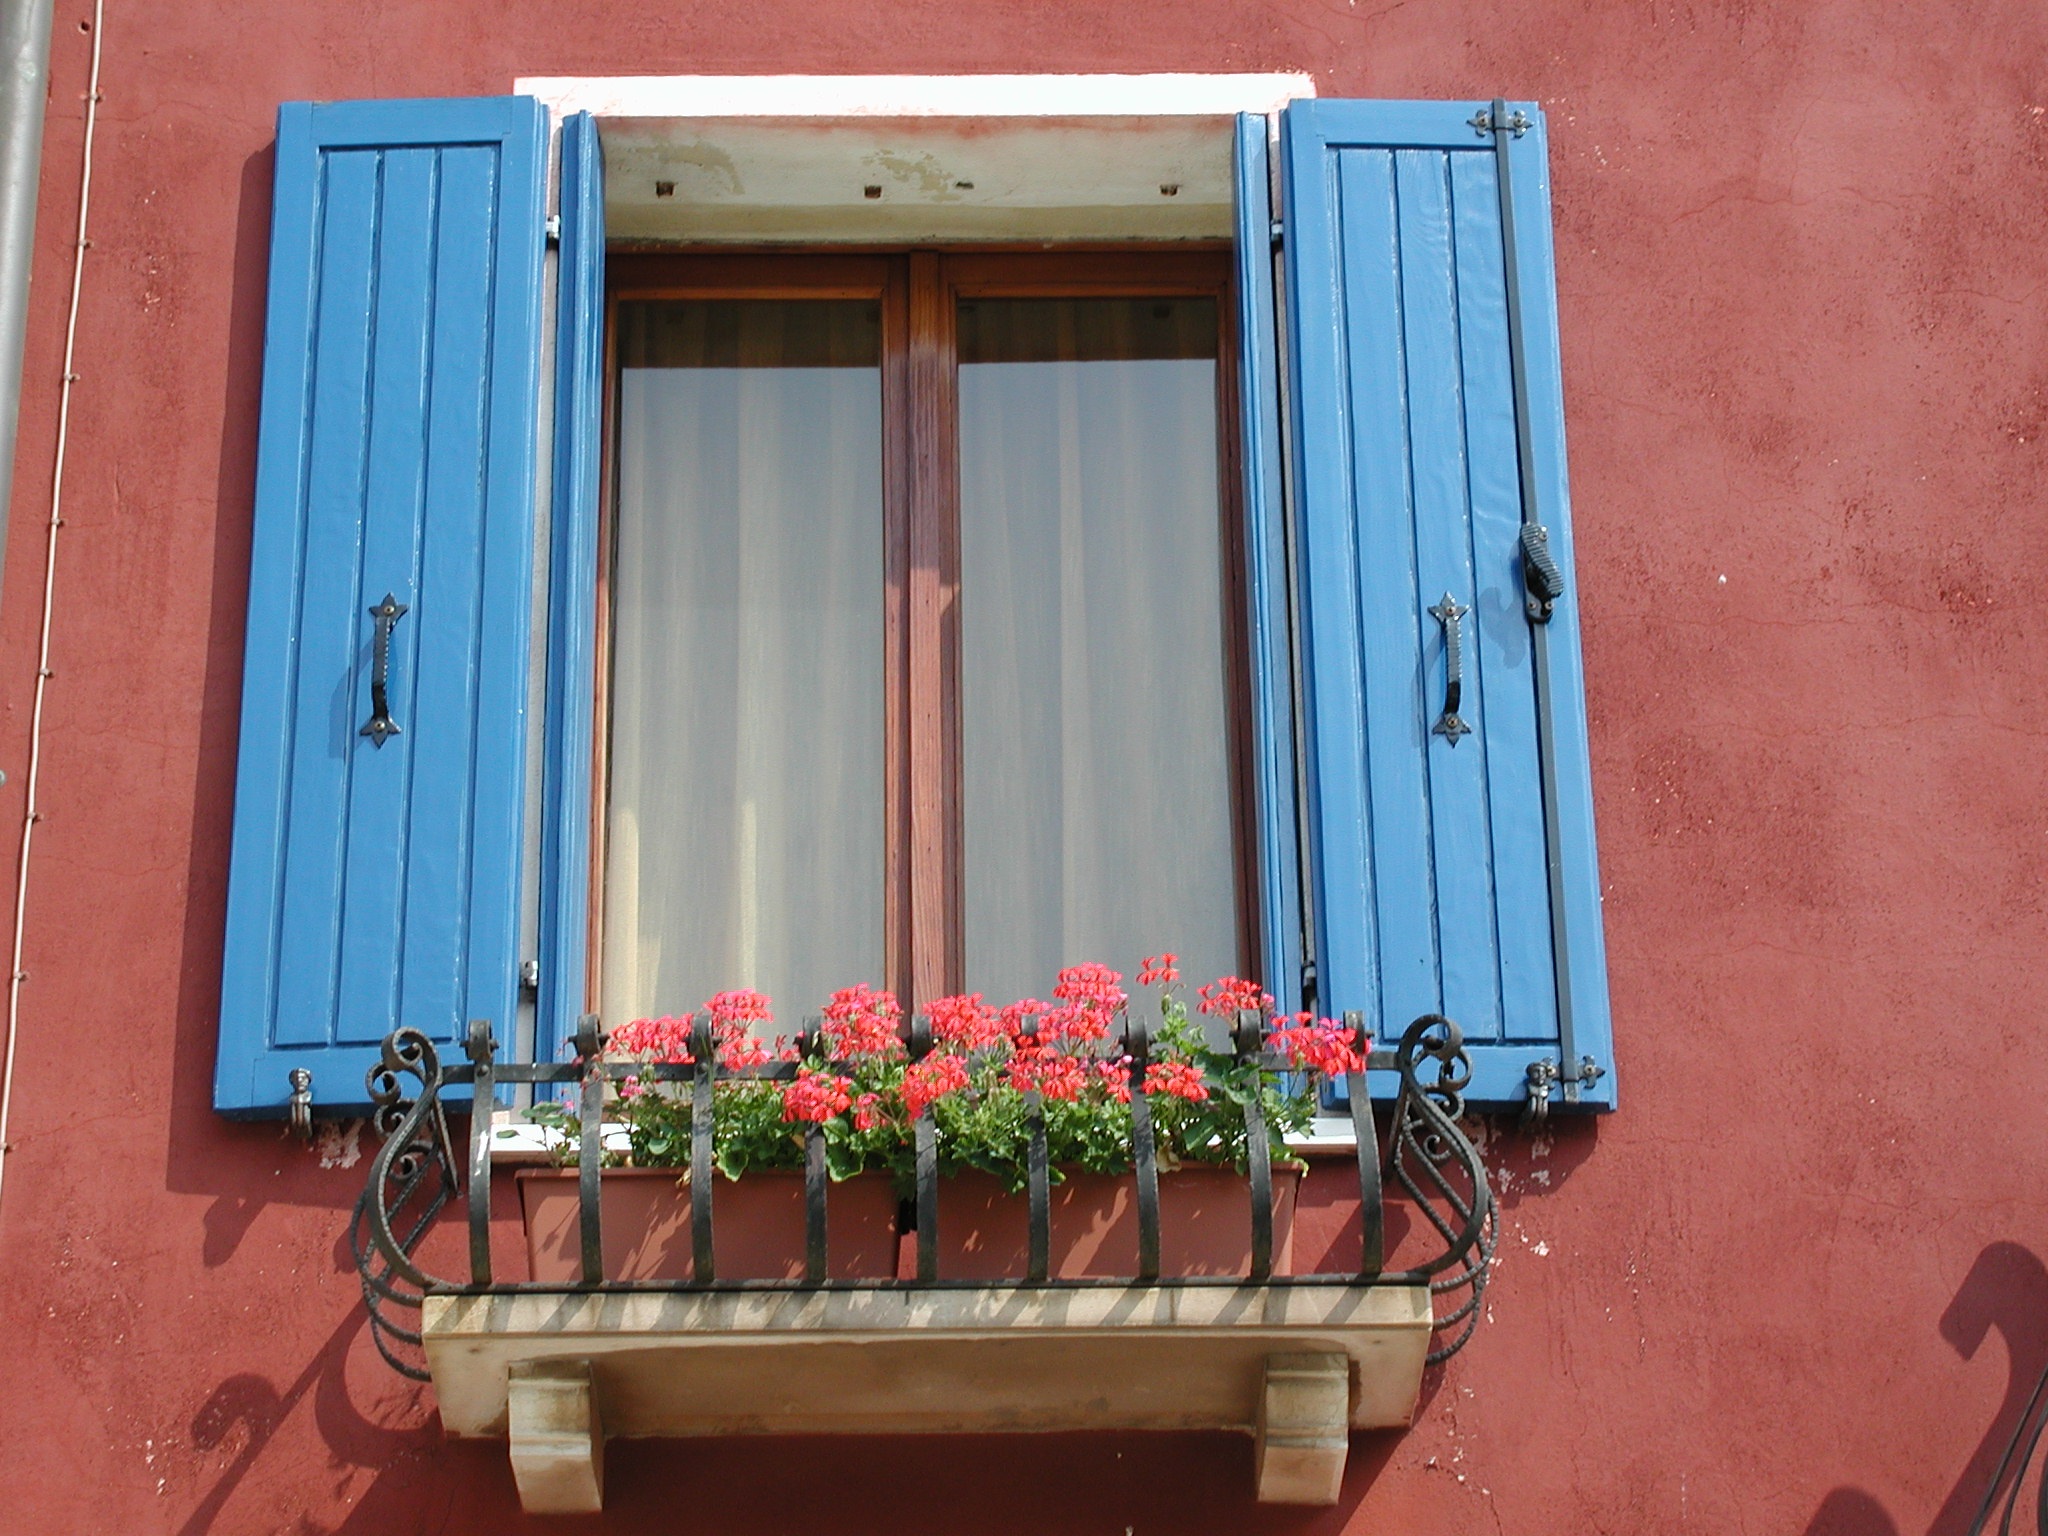
house, window, home, balcony, red, color, italy, facade, blue, room, colorful, shutter, interior design, painted, window covering